Antiochus X Eusebes

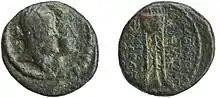
The coin of Cleopatra Selene and Antiochus XIII from Seyrig's collection

No known coins issued by the king in Antioch contain a date. Josephus wrote that the king fell soon after Demetrius III's interference, but this statement is vague. Most scholars, such as Edward Theodore Newell, understood Josephus's statement to indicate 92BC. According to Hoover, the dating of Newell is apparently based on combining the statement of Josephus with that of Eusebius, who wrote that AntiochusX was ejected from the capital in 220 SE (93/92 BC) by Philip I. Hoover considered Newell's dating hard to accept; a market weight from Antioch bearing Antiochus X's name, from 92 BC, might contradict the dating of 220 SE (93/92 BC). On the other hand, in the year 221 SE (92/91BC), the city of Antioch issued civic coinage mentioning no king; Hoover noted that the civic coinage mentions Antioch as the "metropolis" but not as autonomous, and this might be explained as a reward from AntiochusX bestowed upon the city for supporting him in his struggle against his cousins.